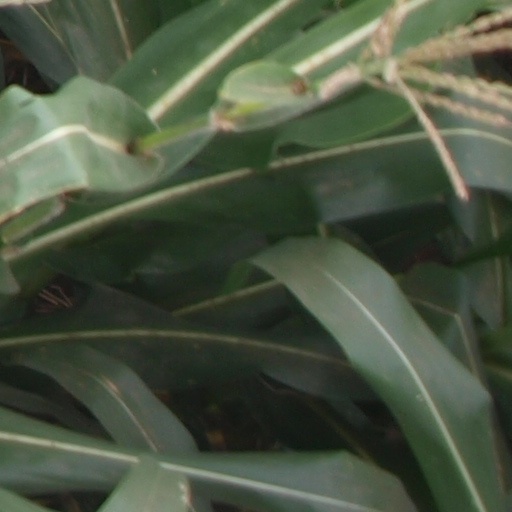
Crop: maize; corn